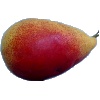
Label: Pear 2